Sky position (RA, Dec in degrees): 142.994, 12.016
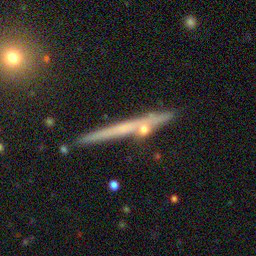
Galaxy morphology: Edge-on Galaxies without Bulge